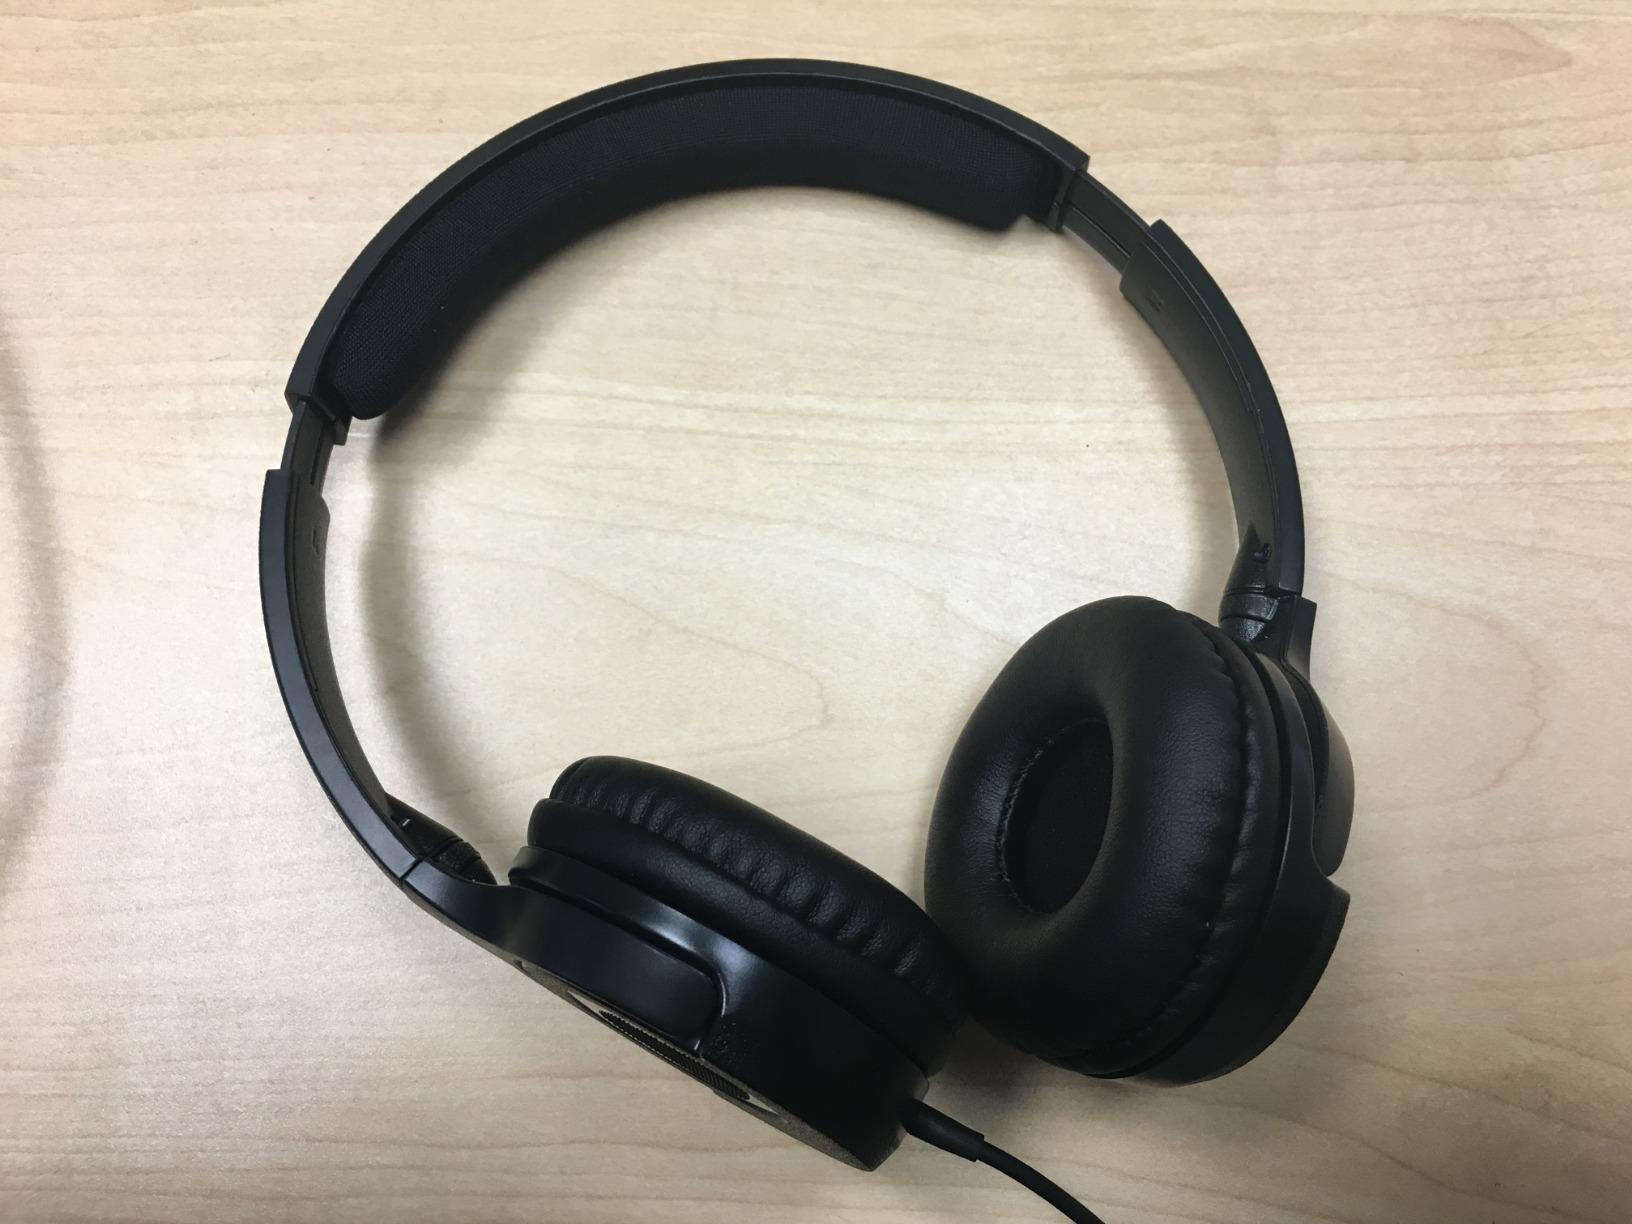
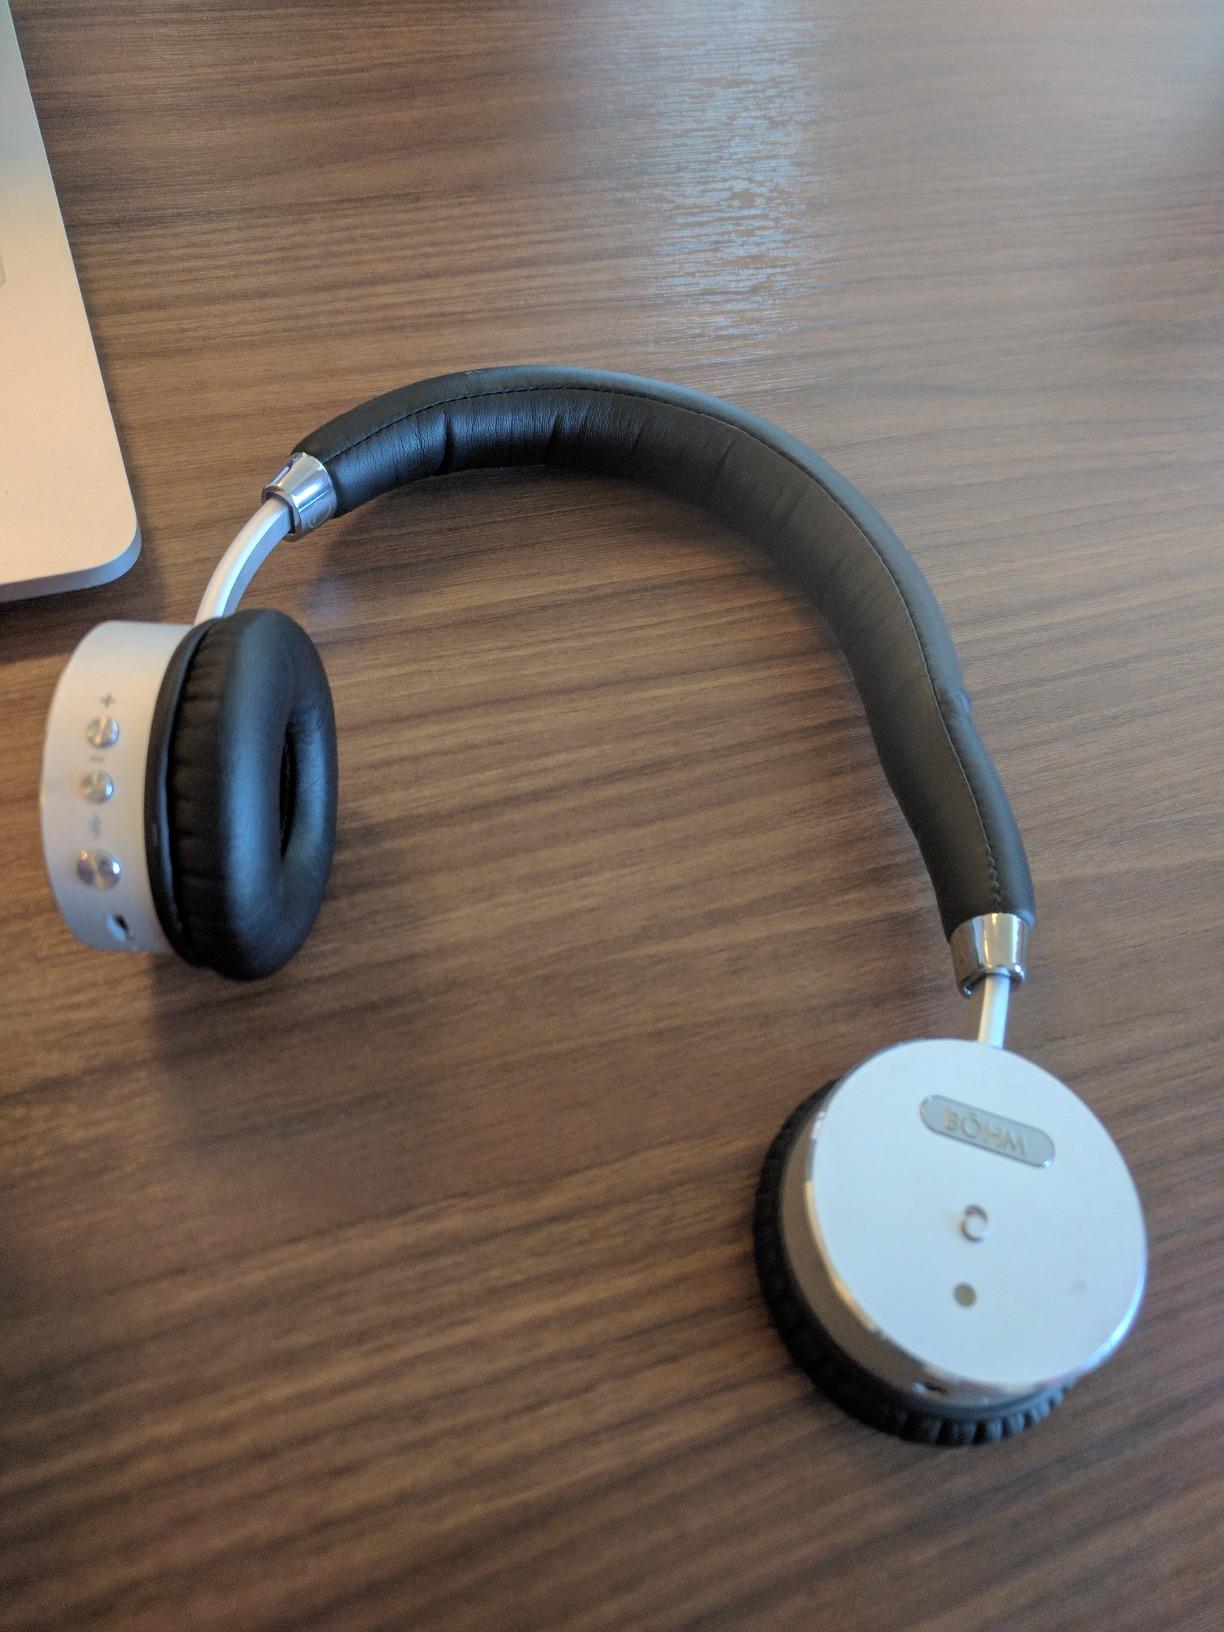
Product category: headphones
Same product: no